Symphony No. 5 (Chávez)

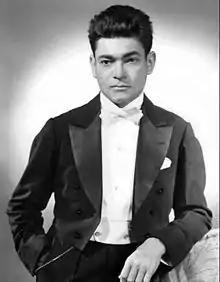
Izler Solomon (in 1948), who made the first recording of Chávez's Fifth Symphony

Symphony No. 5, also called "Sinfonía para cuerdas" (Symphony for Strings) is a composition for string orchestra by Carlos Chávez, composed in 1953.